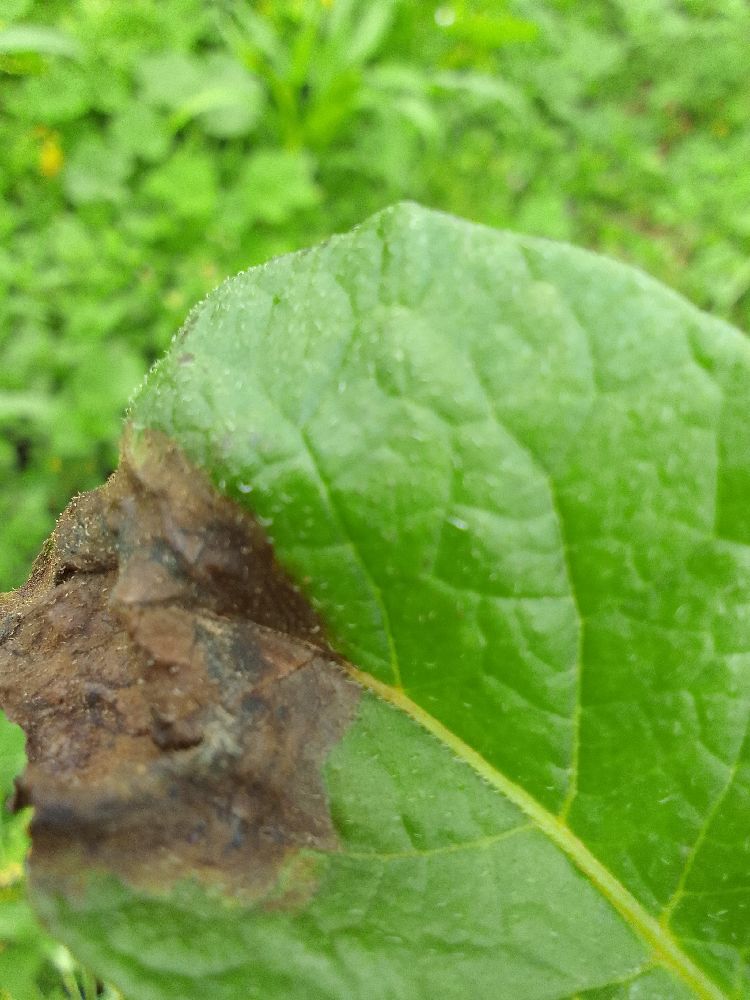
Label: Late blight